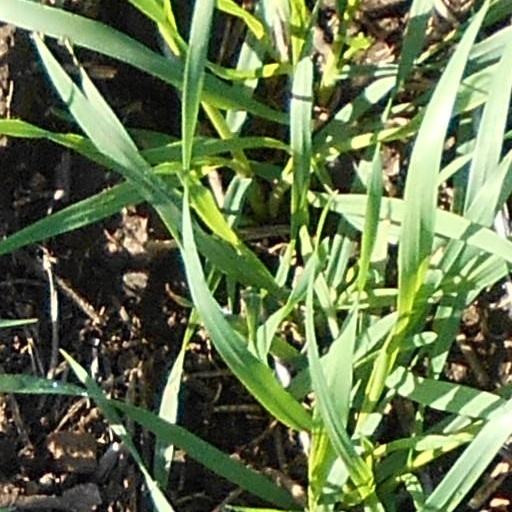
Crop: wheat